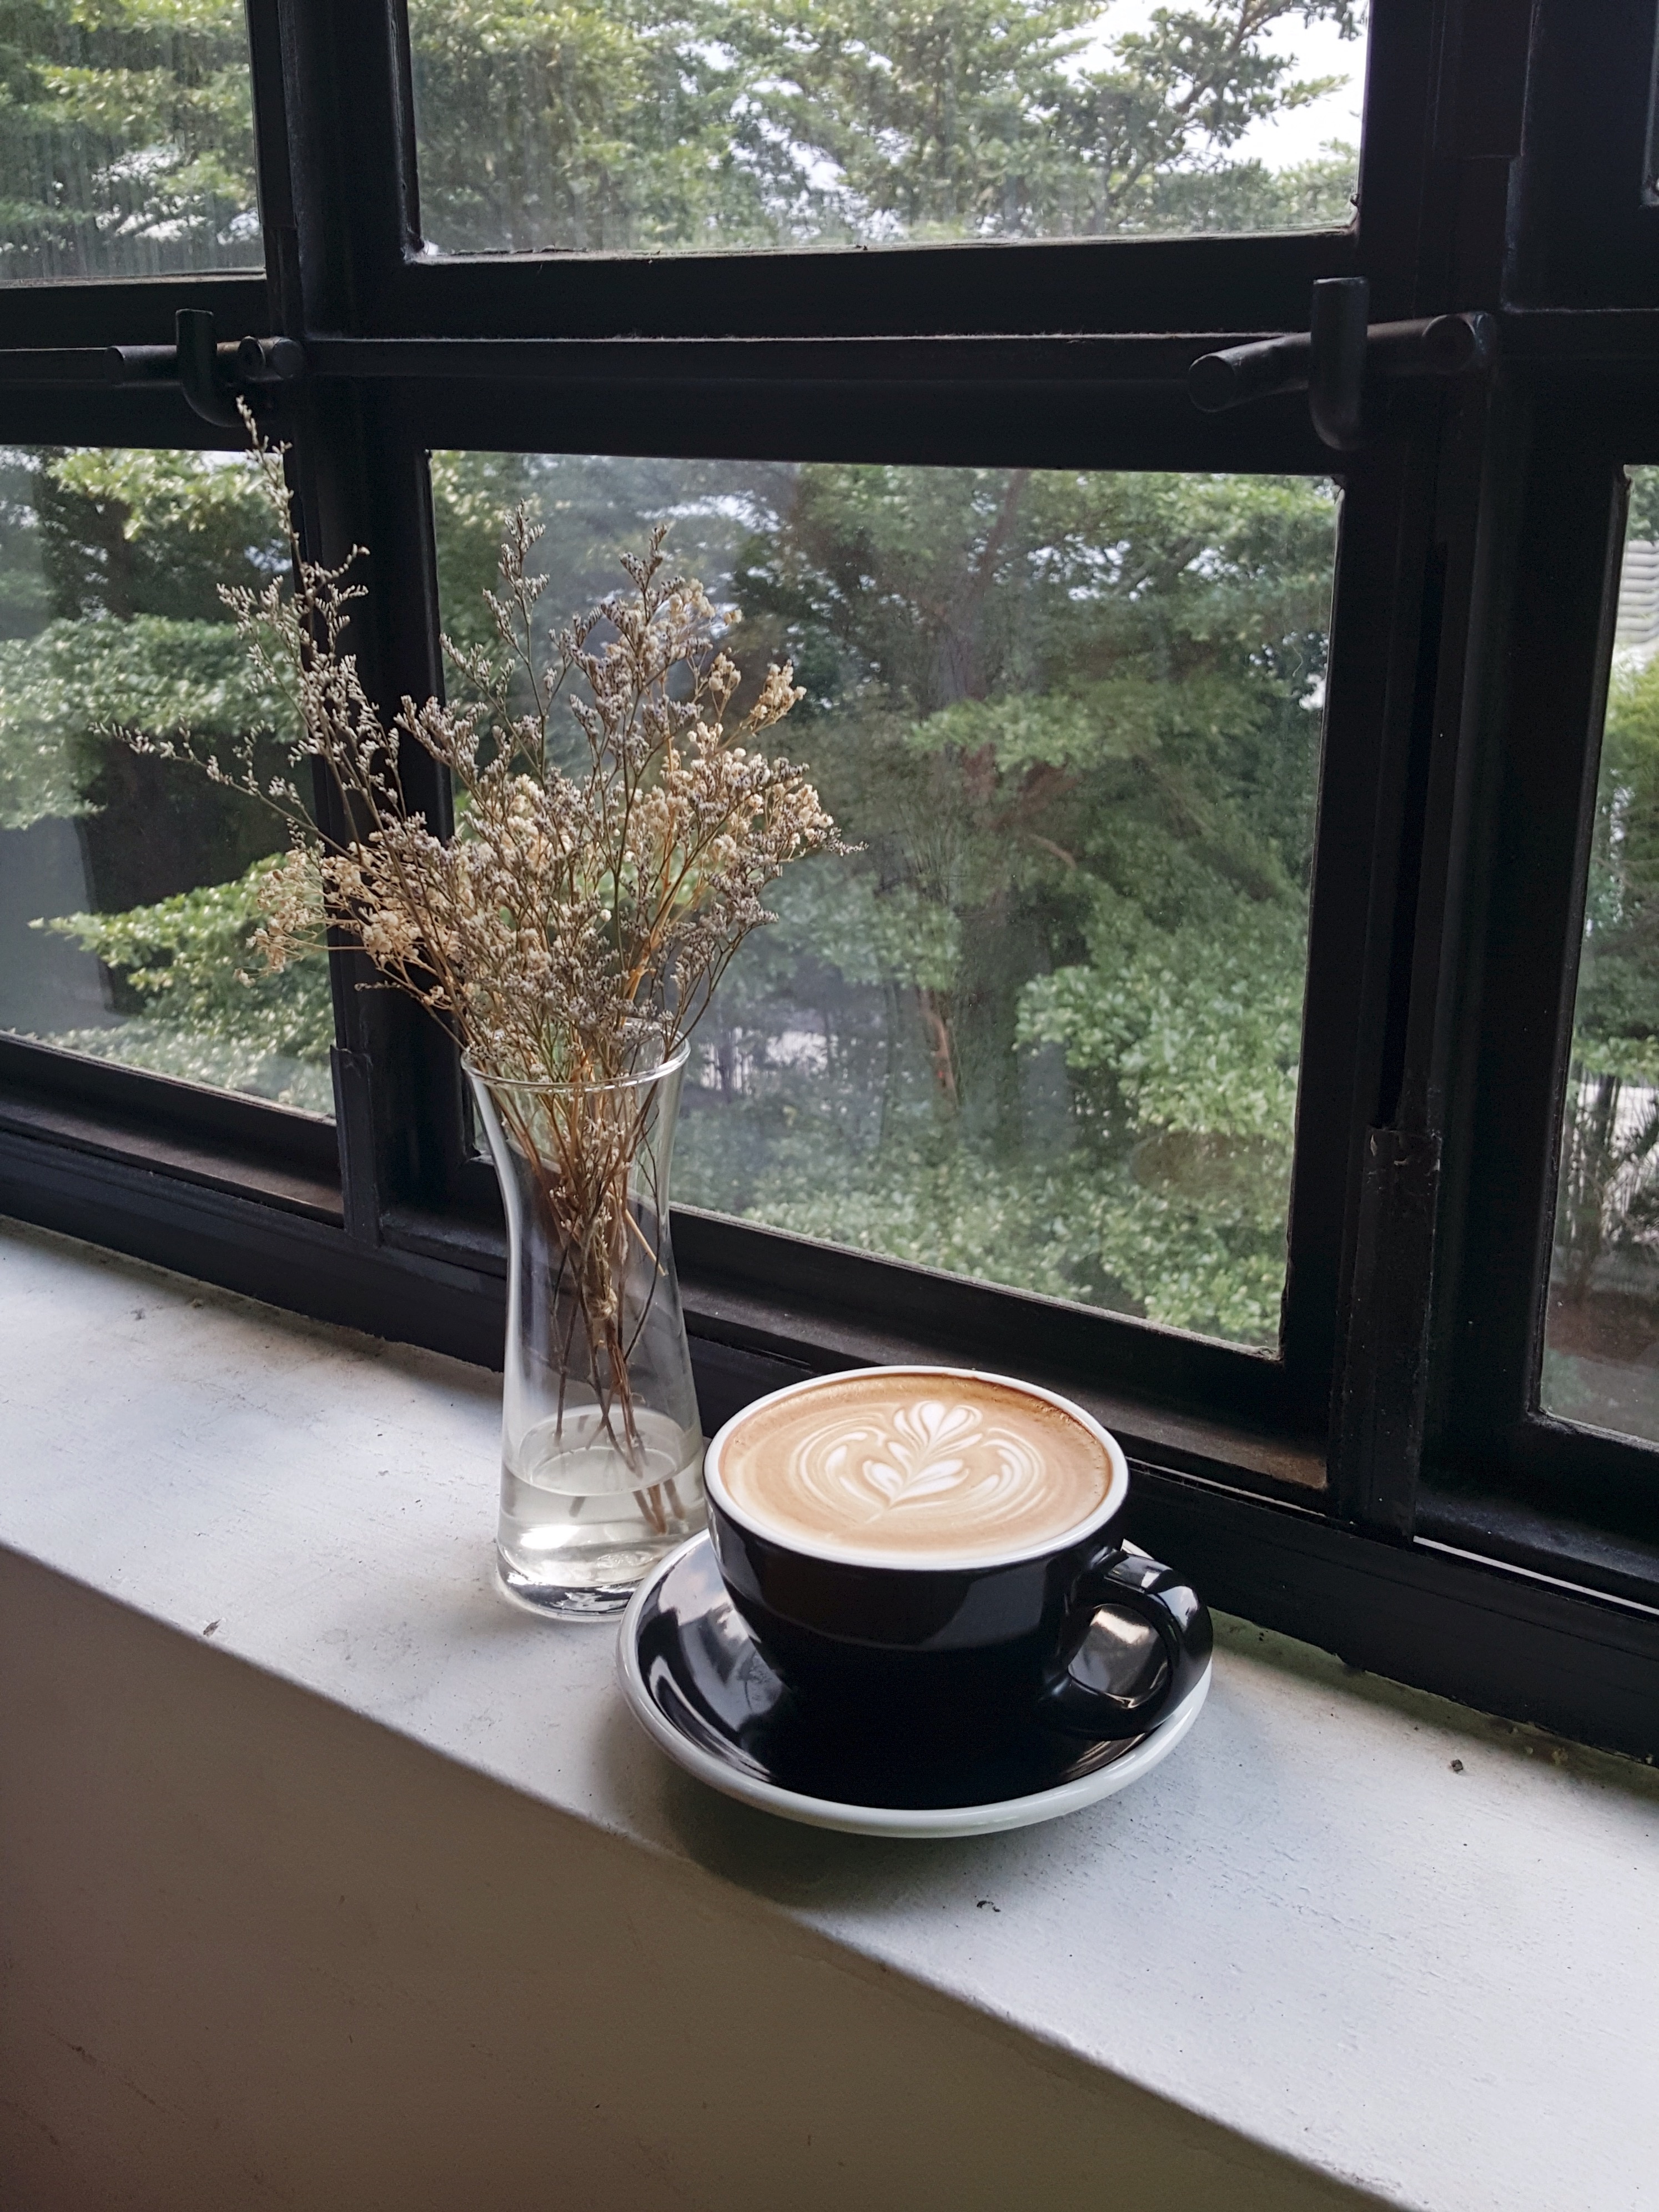
table, coffee, plant, wood, flower, window, glass, home, furniture, room, lighting, window ledge, interior design